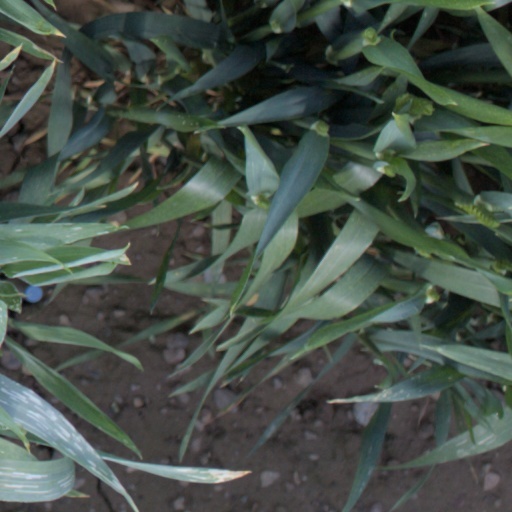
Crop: wheat